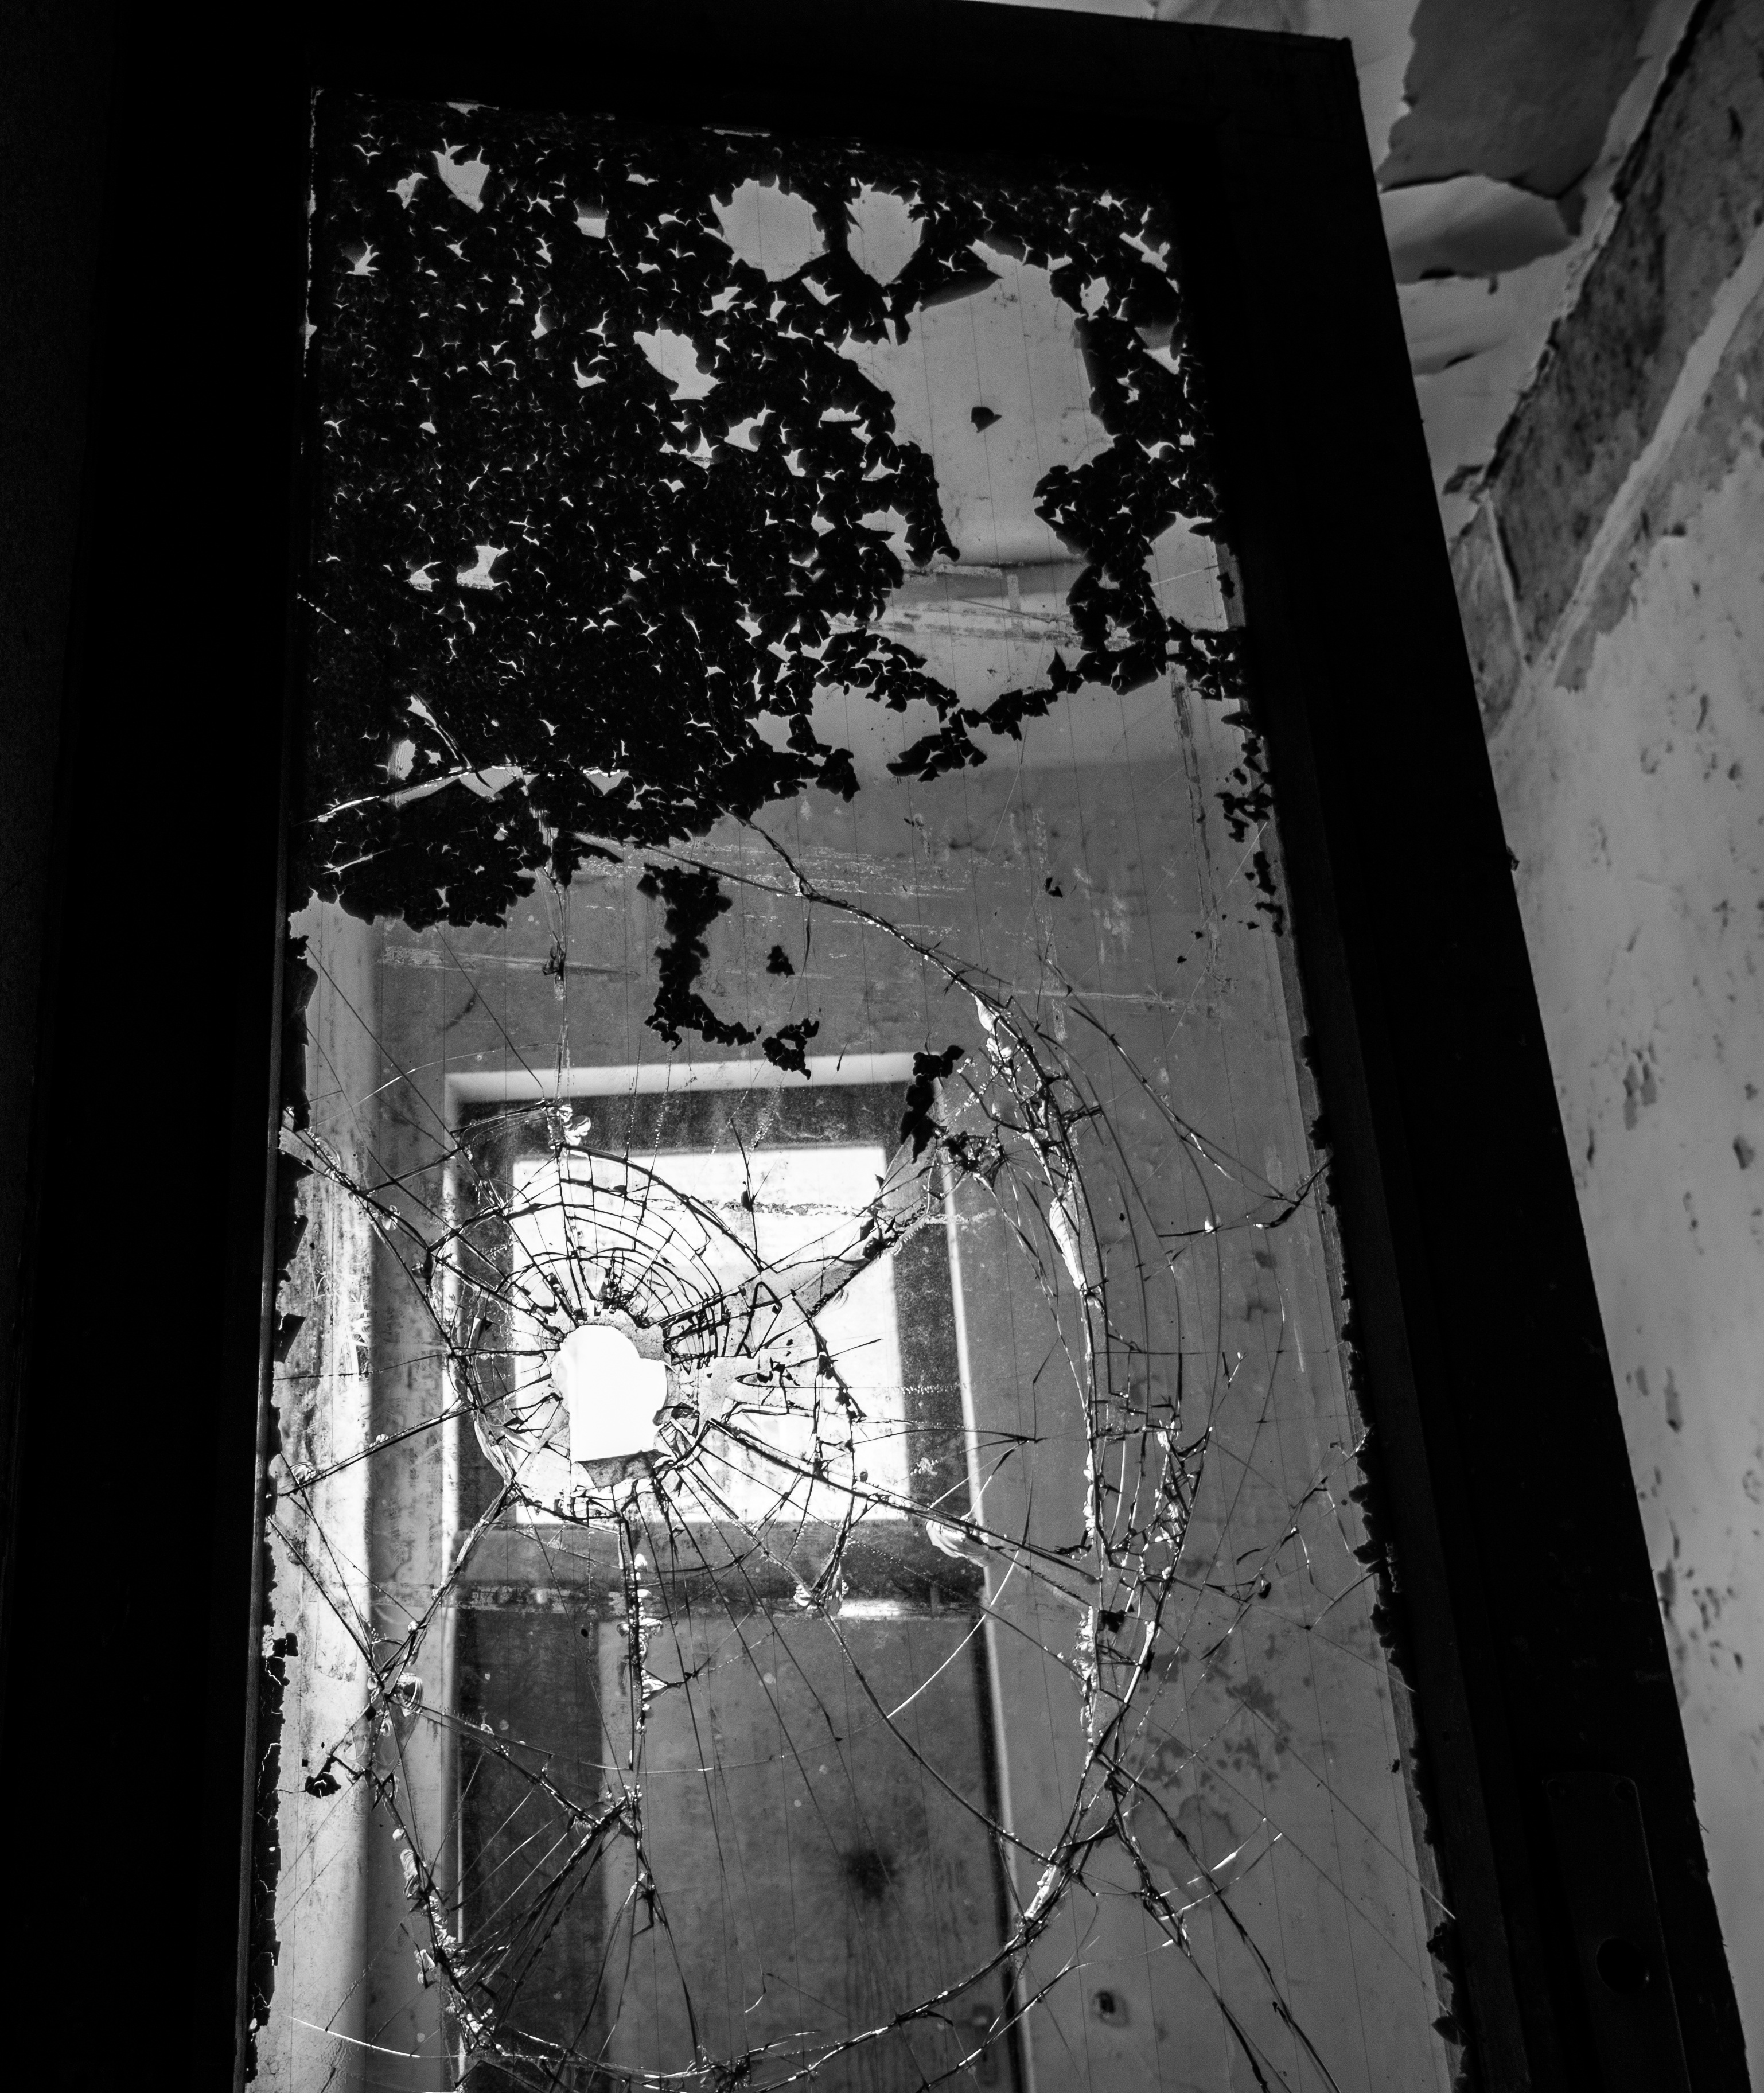
light, black and white, architecture, white, photography, house, window, building, old, atmosphere, wall, space, broken, shadow, darkness, decay, black, monochrome, old building, lighting, transience, dilapidated, photograph, weird, image, broken glass, shape, past, historically, leave, masonry, break up, lapsed, ailing, lost place, run down, passed, monochrome photography